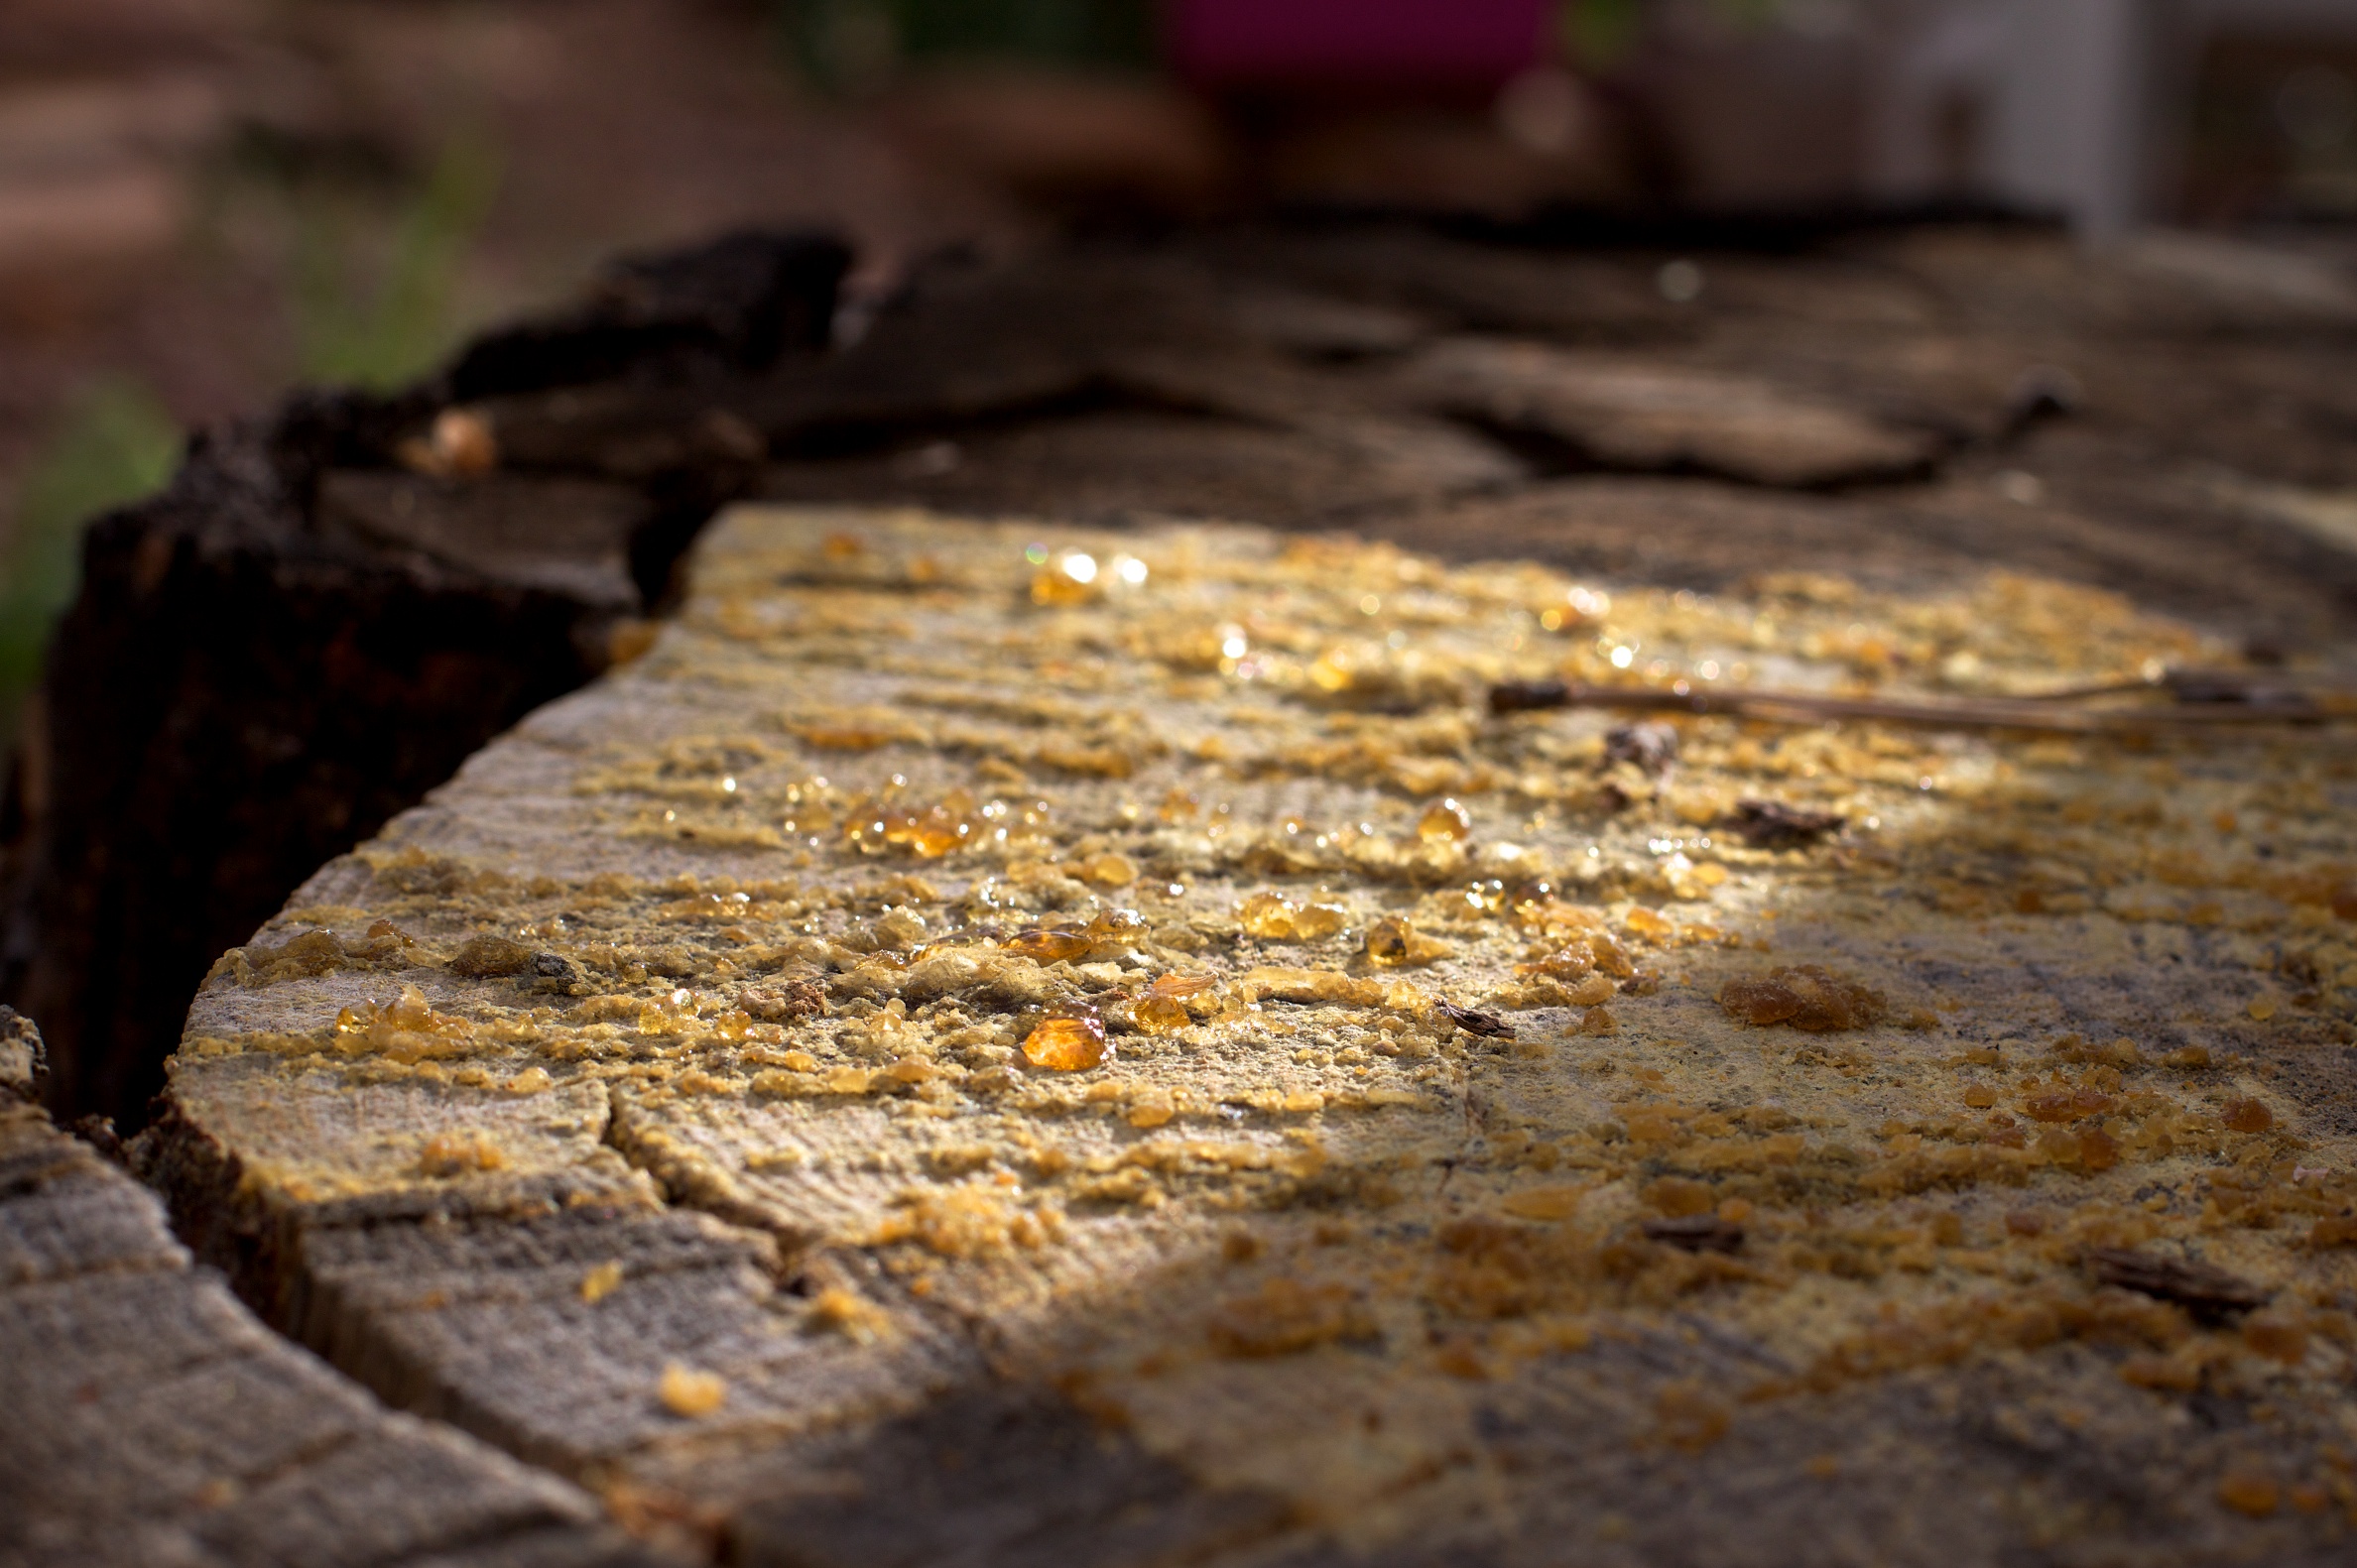
tree, nature, rock, wood, texture, leaf, trunk, wall, autumn, soil, material, close up, 2010365, macro photography, flooring